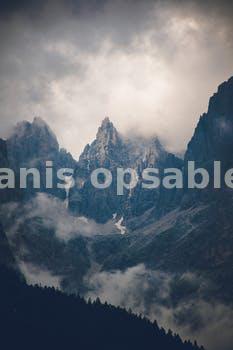
Label: Watermark